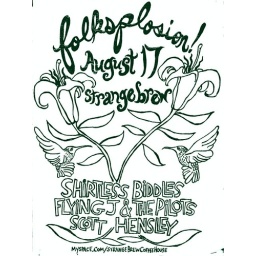
flyer and tee shirt design for folksplosion! 2007 at the strange brew coffee house in greenwood, indiana.